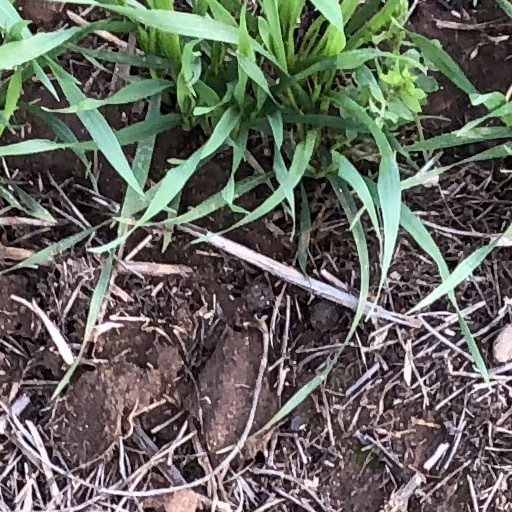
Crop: wheat